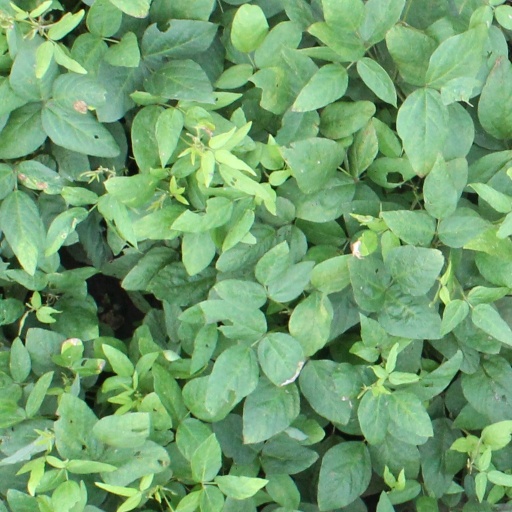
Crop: soybean